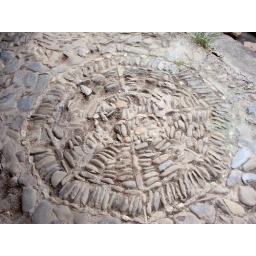
detail in street before house entry